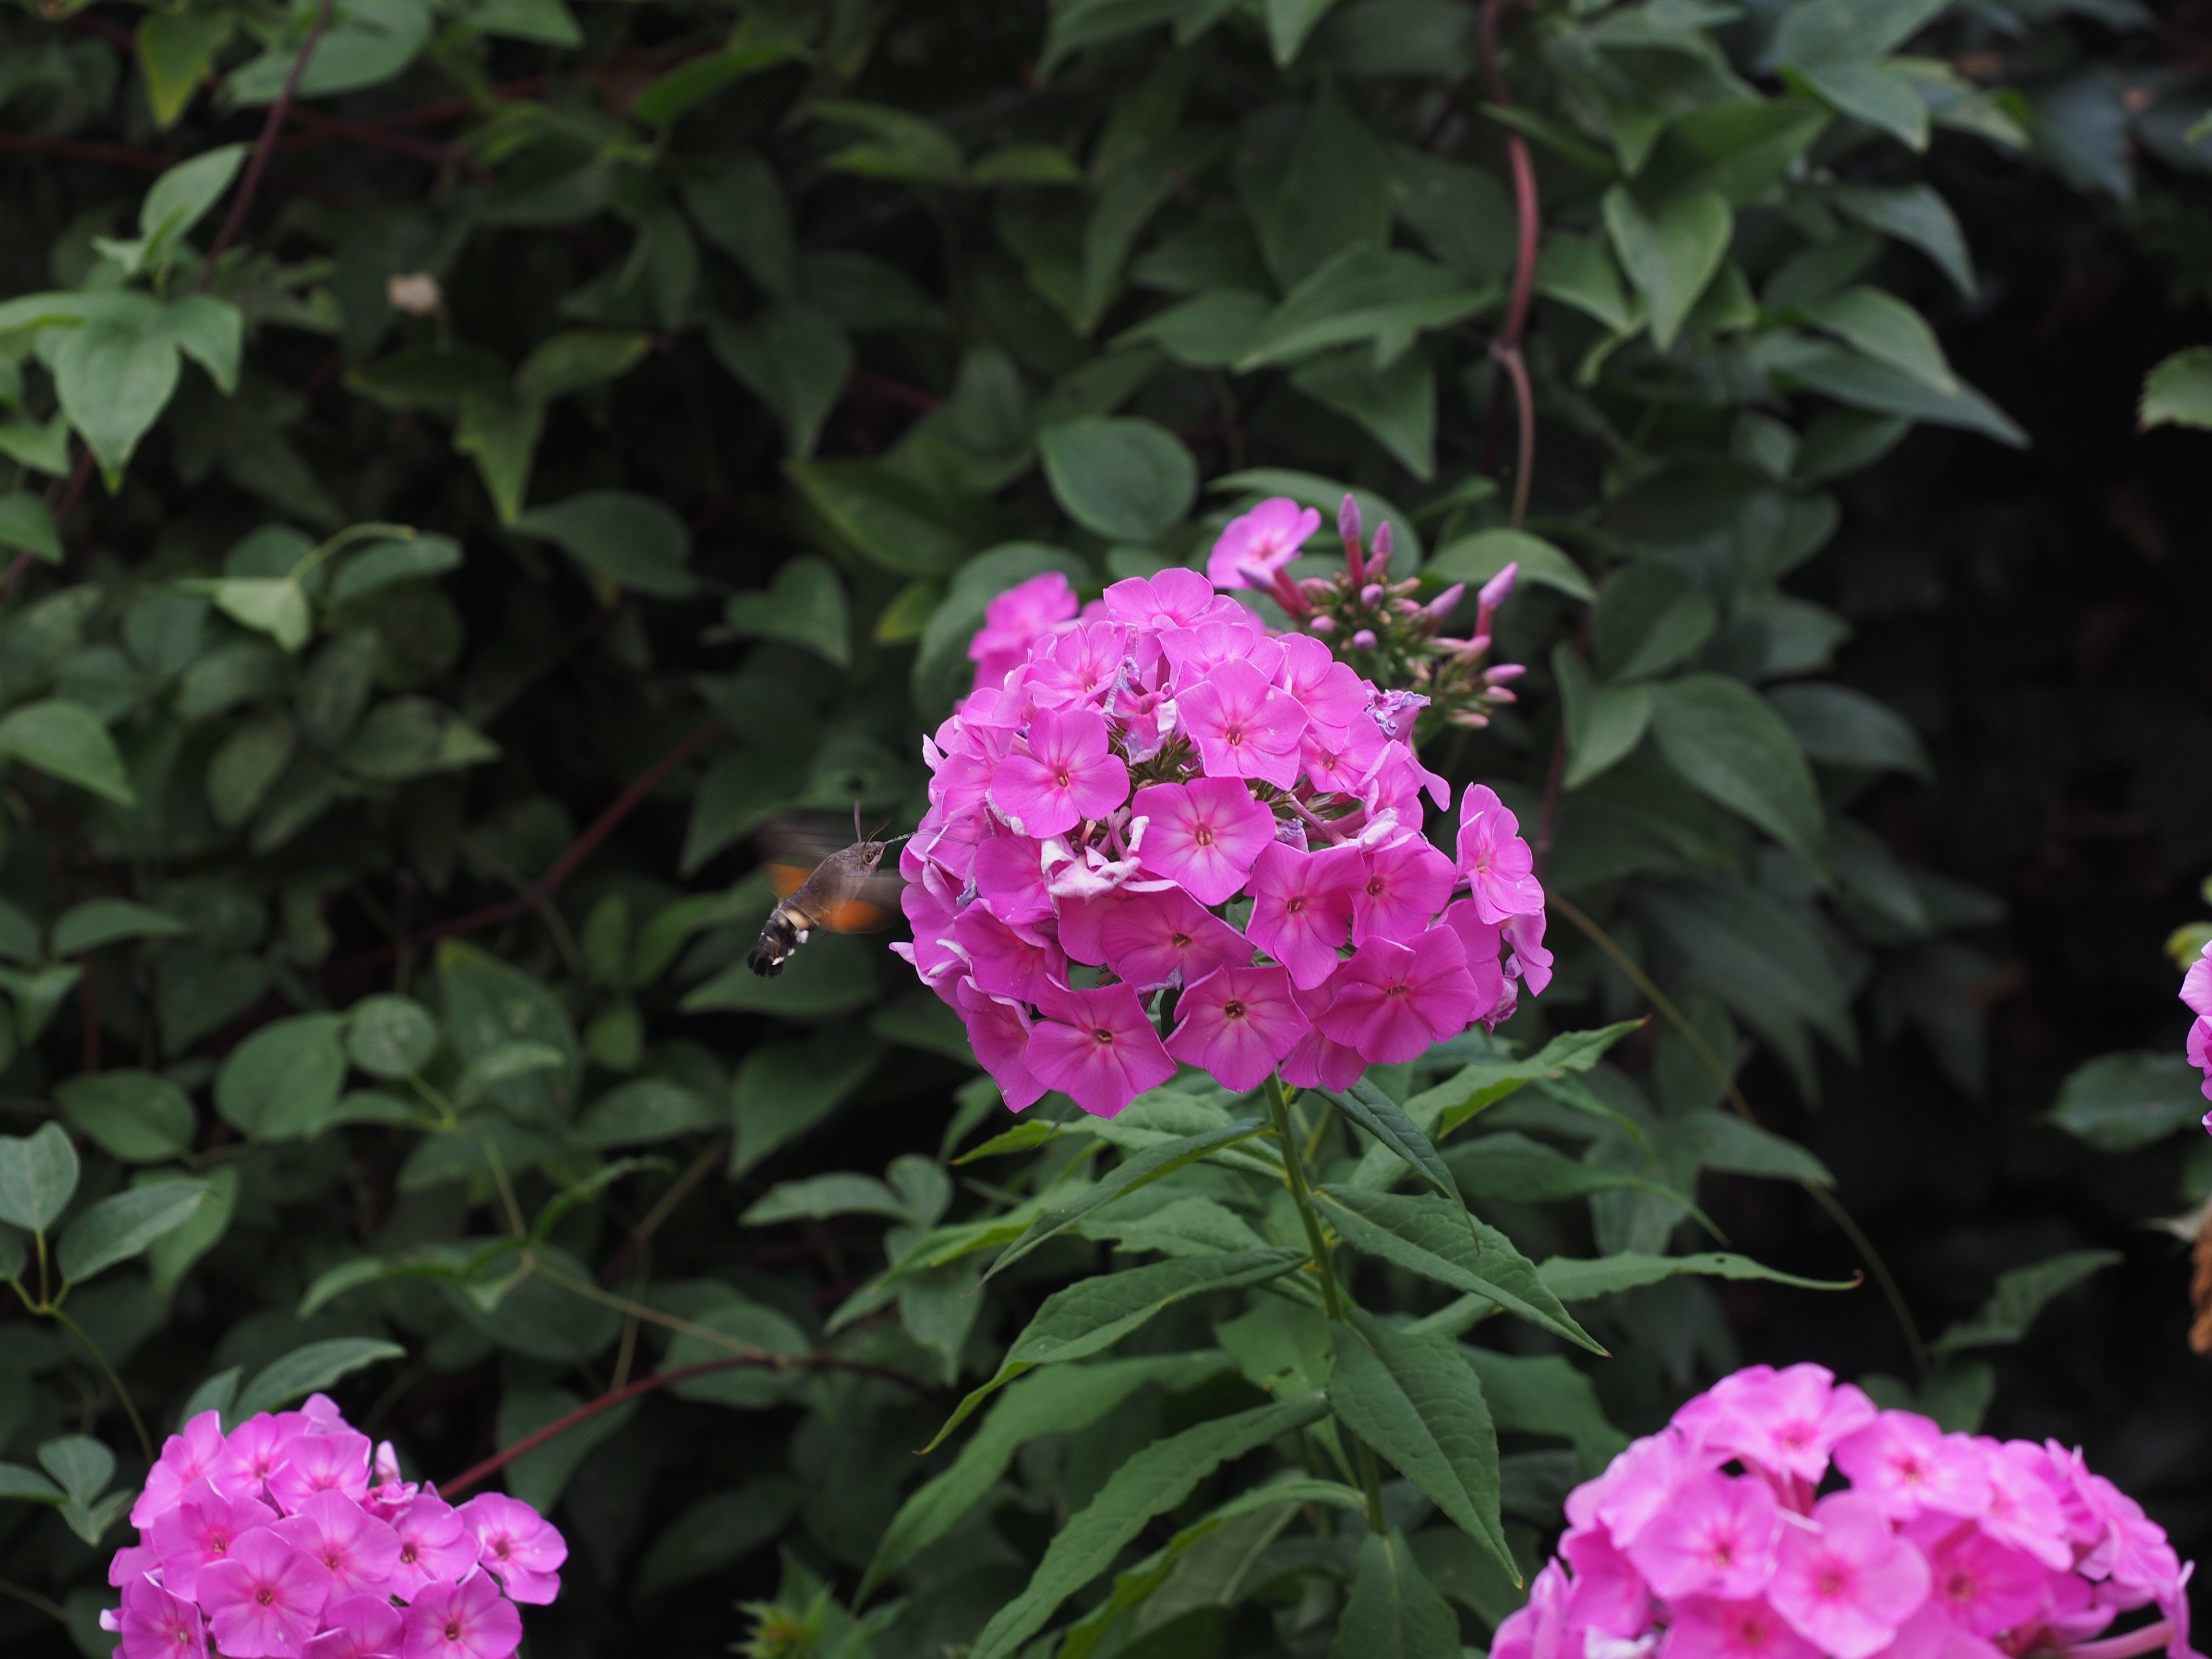
plant, flower, petal, rose, botany, pink, flora, shrub, phlox, ornamental plant, flowering plant, flame flowers, annual plant, land plant, polemoniaceae, lock up herb plants